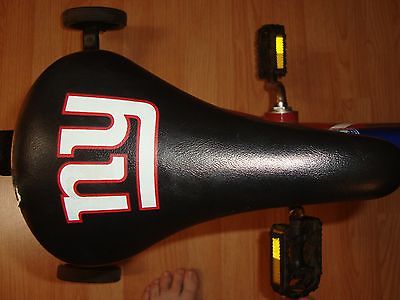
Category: bicycle